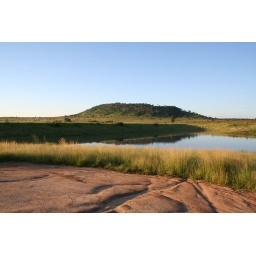
lake and hill in kruger